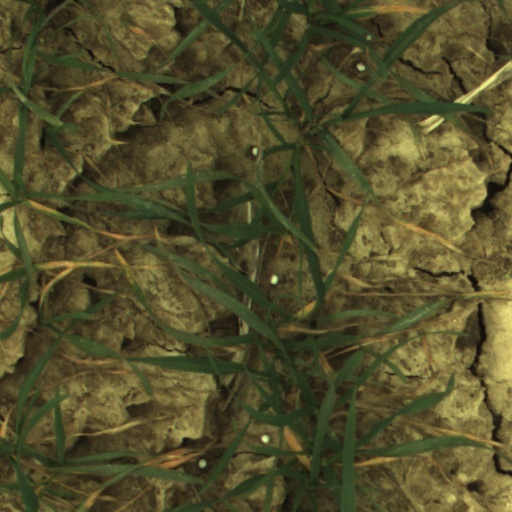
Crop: wheat